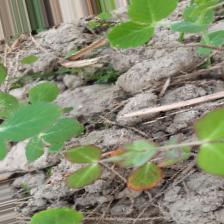
Label: Lentil Rust